Power factor

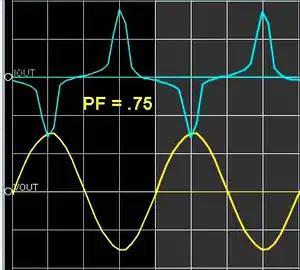
Sinusoidal voltage and non-sinusoidal current give a distortion power factor of 0.75 for this computer power supply load.

In linear circuits having only sinusoidal currents and voltages of one frequency, the power factor arises only from the difference in phase between the current and voltage. This is "displacement power factor".